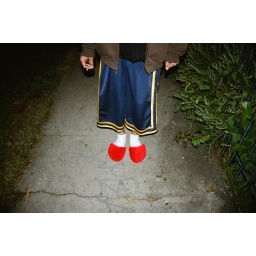
Mark in his mom's house shoes